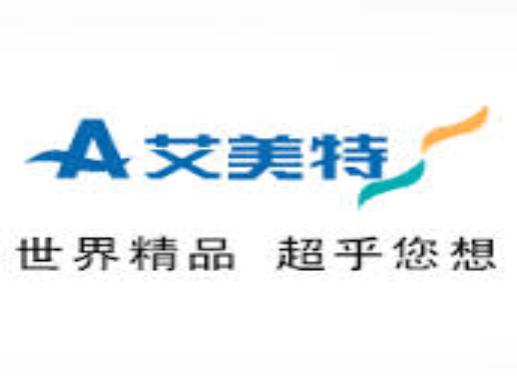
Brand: airmate
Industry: Electronic